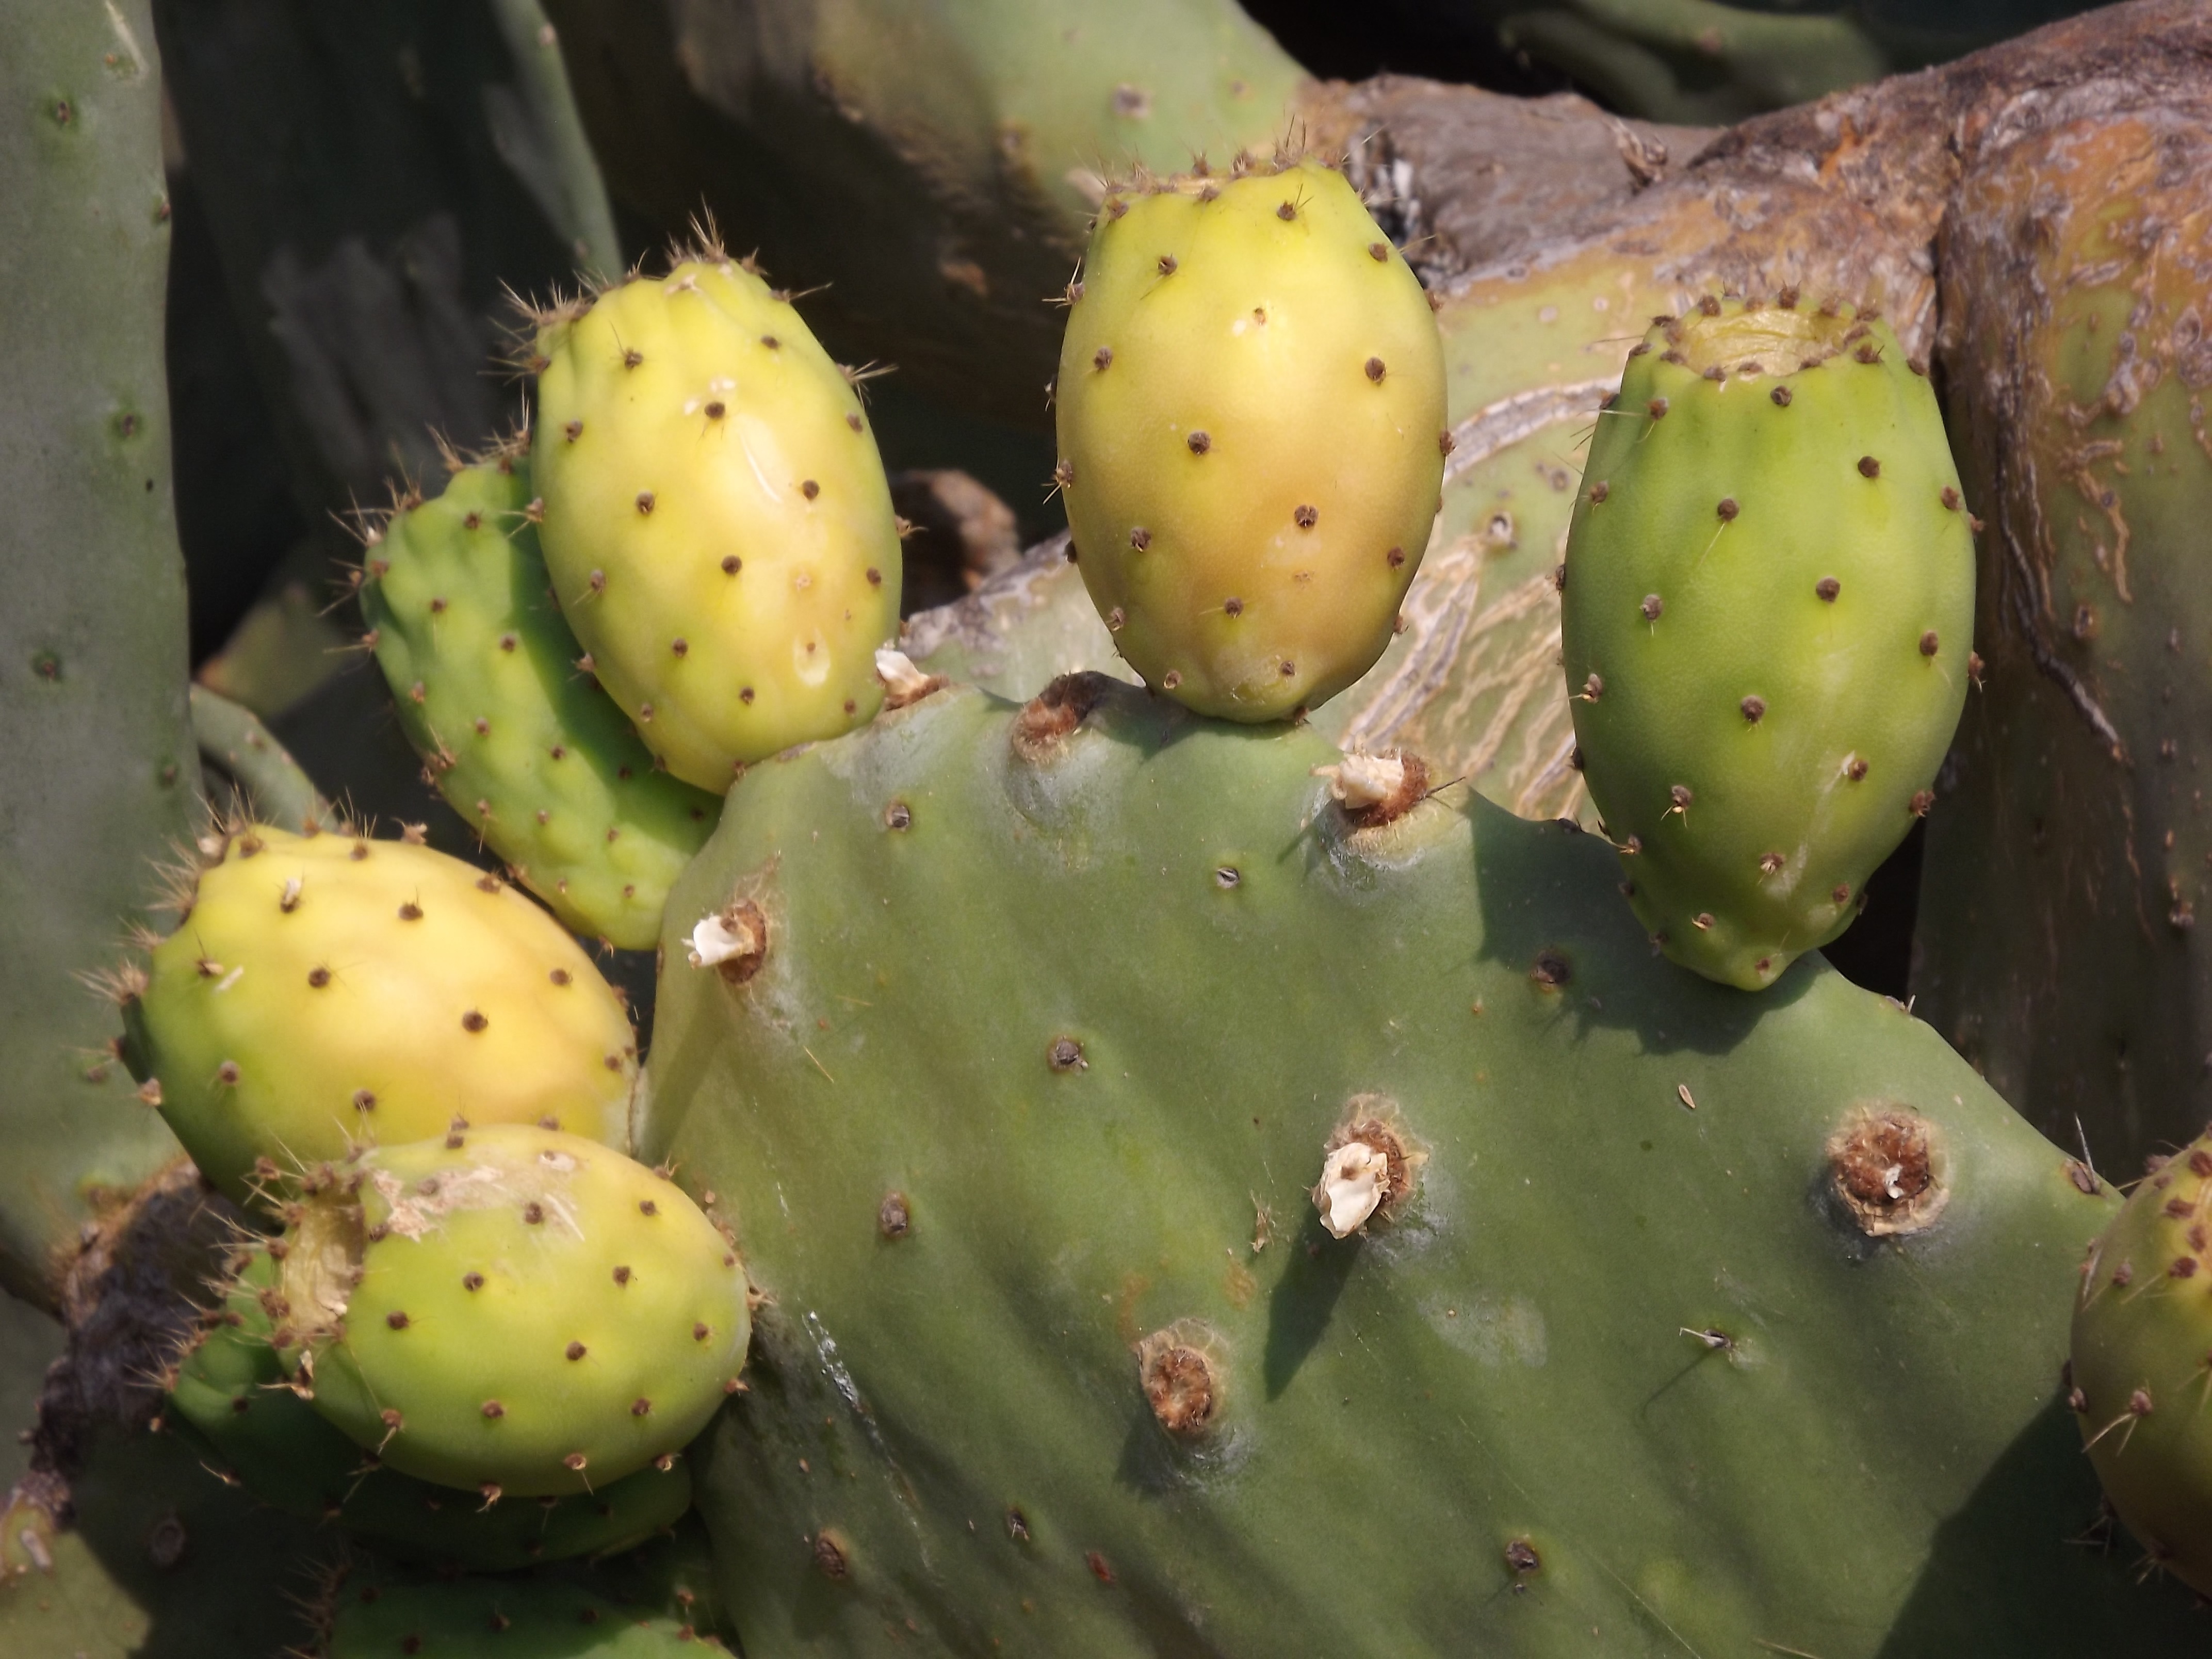
cactus, plant, fruit, caryophyllales, flowering plant, prickly pear, cactus fruit, biome, thorns spines and prickles, nopal, barbary fig, eastern prickly pear, nopalito